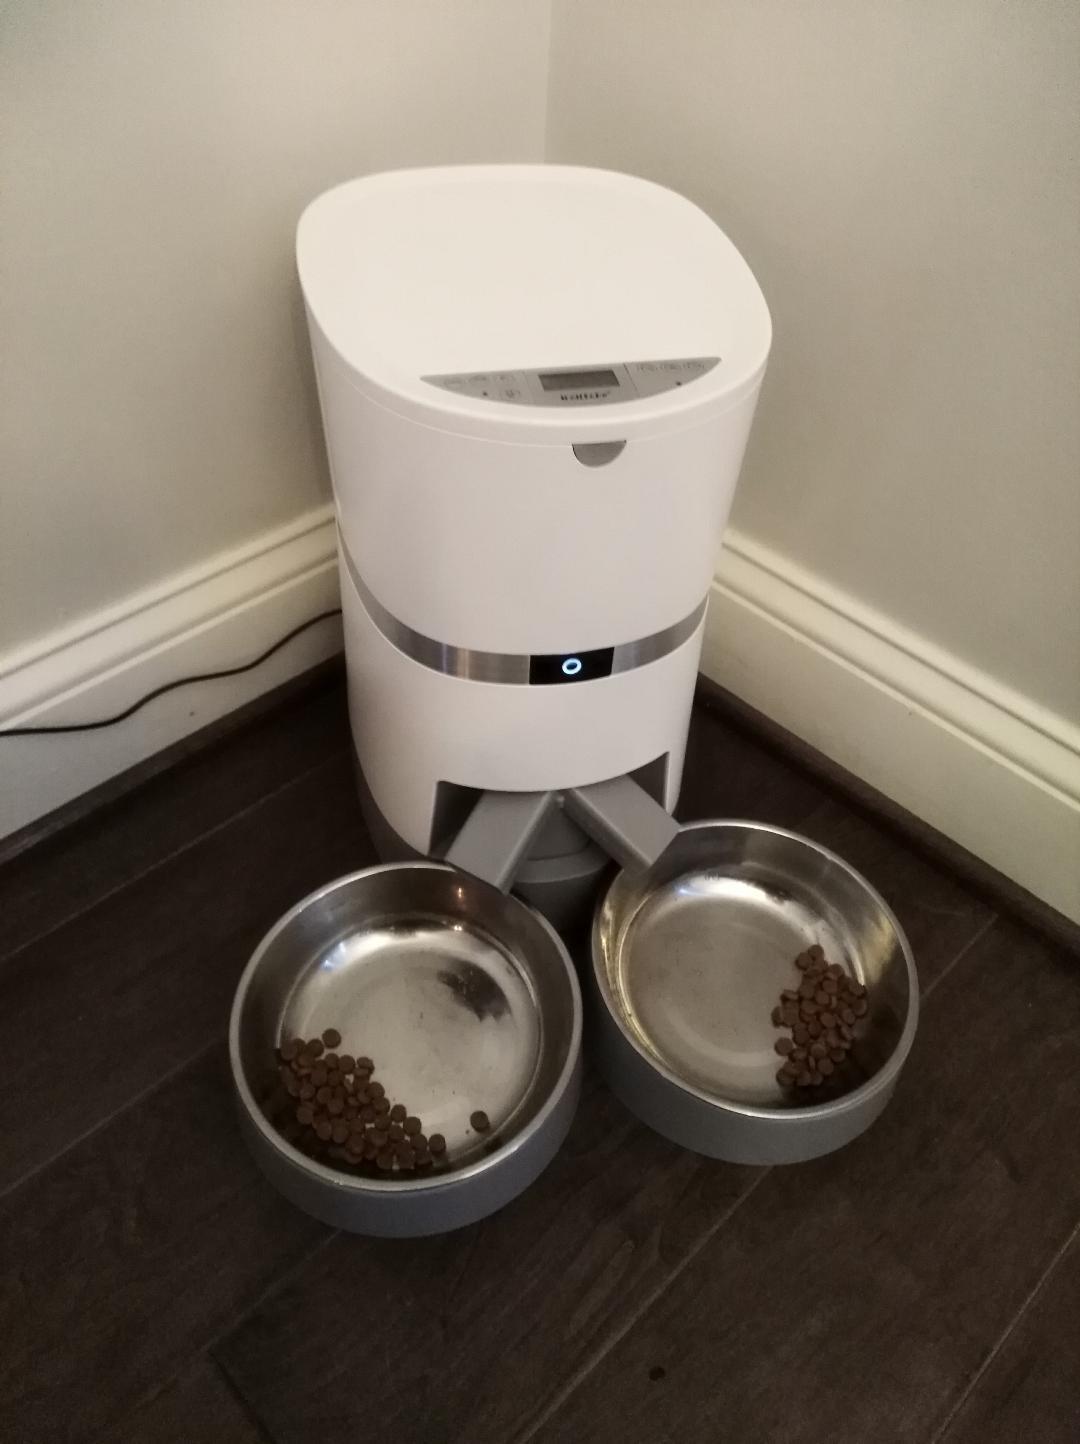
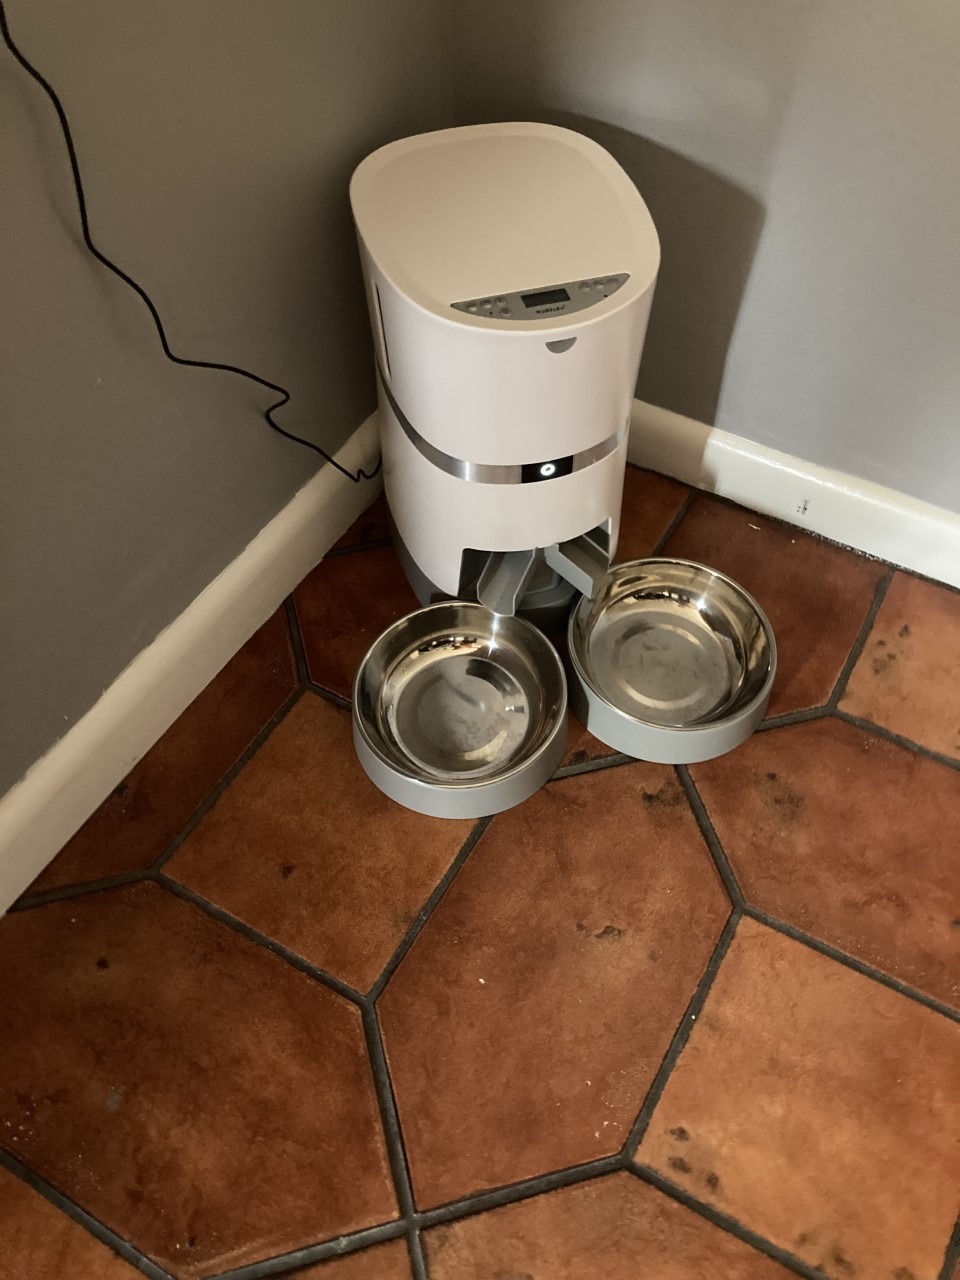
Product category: items_feeder
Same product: yes